A God Strolling in the Cool of the Evening

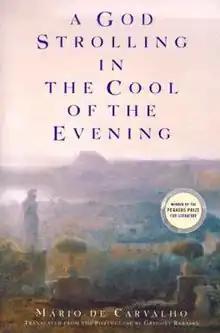
Cover of the English Language Paperback Edition (2001)

A God Strolling in the Cool of the Evening is a historical novel by the Portuguese writer Mario de Carvalho, set in the Roman province of Lusitania during the reign of Roman Emperor Commodus. First published in Portugal in Portuguese in 1994 as "Um Deus Passeando Pela Brisa da Tarde", the novel won several awards, including the 1996 Pegasus Prize, and became a best-seller in Portugal. "A God Strolling in the Cool of the Evening" won the 1996 Pegasus Prize for Literature and has been translated into English, French, Spanish, Italian, German, Greek and Bulgarian.